Golden Madonna of Essen

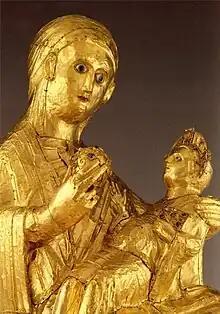
Closeup view of the Madonna with child

The Golden Mother of Good Counsel of Essen is the eldest Roman Catholic sculpture of the Blessed Virgin Mary and the Child Jesus. The image is a wooden core covered with sheets of thin gold leaf and is part of the treasury of Essen Cathedral in Germany. The statue measures 74 centimetres (29 inches) in height; at the base it is 27 centimetres (10.6 inches) wide.